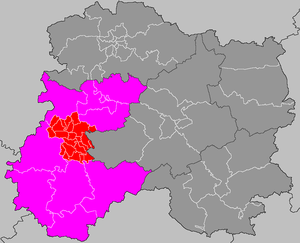
Localisation du canton de Montmort-Lucy
Liste des 23 cantons du département de la Marne, par arrondissement.
Le canton de Montmort-Lucy est un ancien canton français situé dans le département de la Marne et la région Champagne-Ardenne.